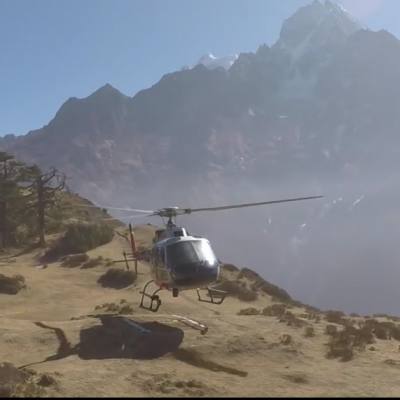
Vehicle type: Planes